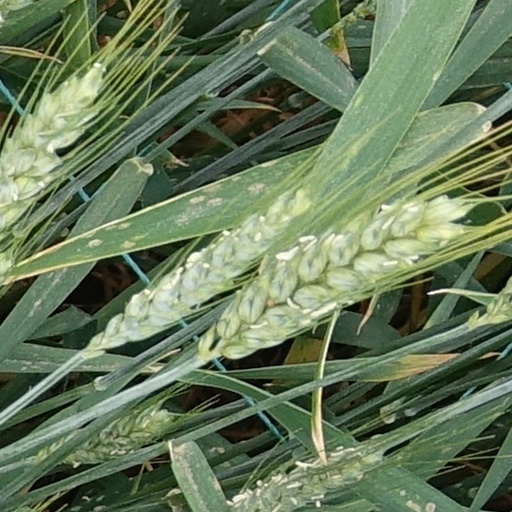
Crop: wheat